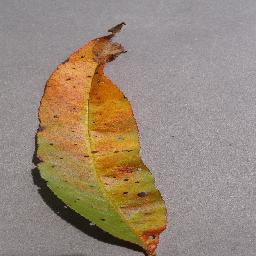
Label: Peach___Bacterial_spot